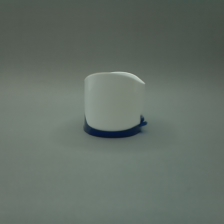
Color: white/transparent
Cap type: flip-top cap